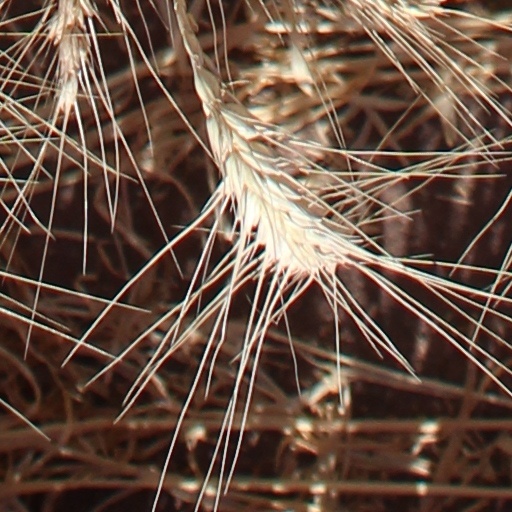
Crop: wheat